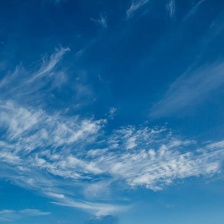
Cloud type: Cirrus